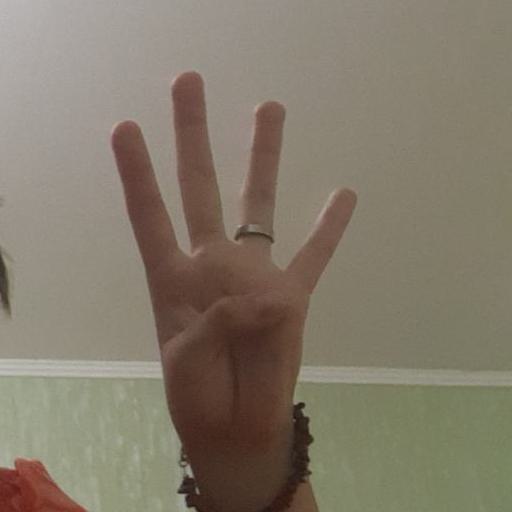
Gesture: four